West Coats Primary School

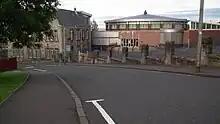
2012 image showing original building and modern extension

West Coats Primary School is a listed building at 60 Brownside Road in Cambuslang on the south east fringe of Glasgow, Scotland. It was built in the late 19th century and is still an active school with over 400 children. It has been extended to accommodate the increasing number of pupils.